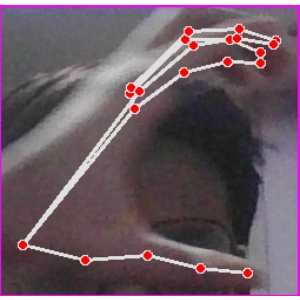
अक्षर: ऋ